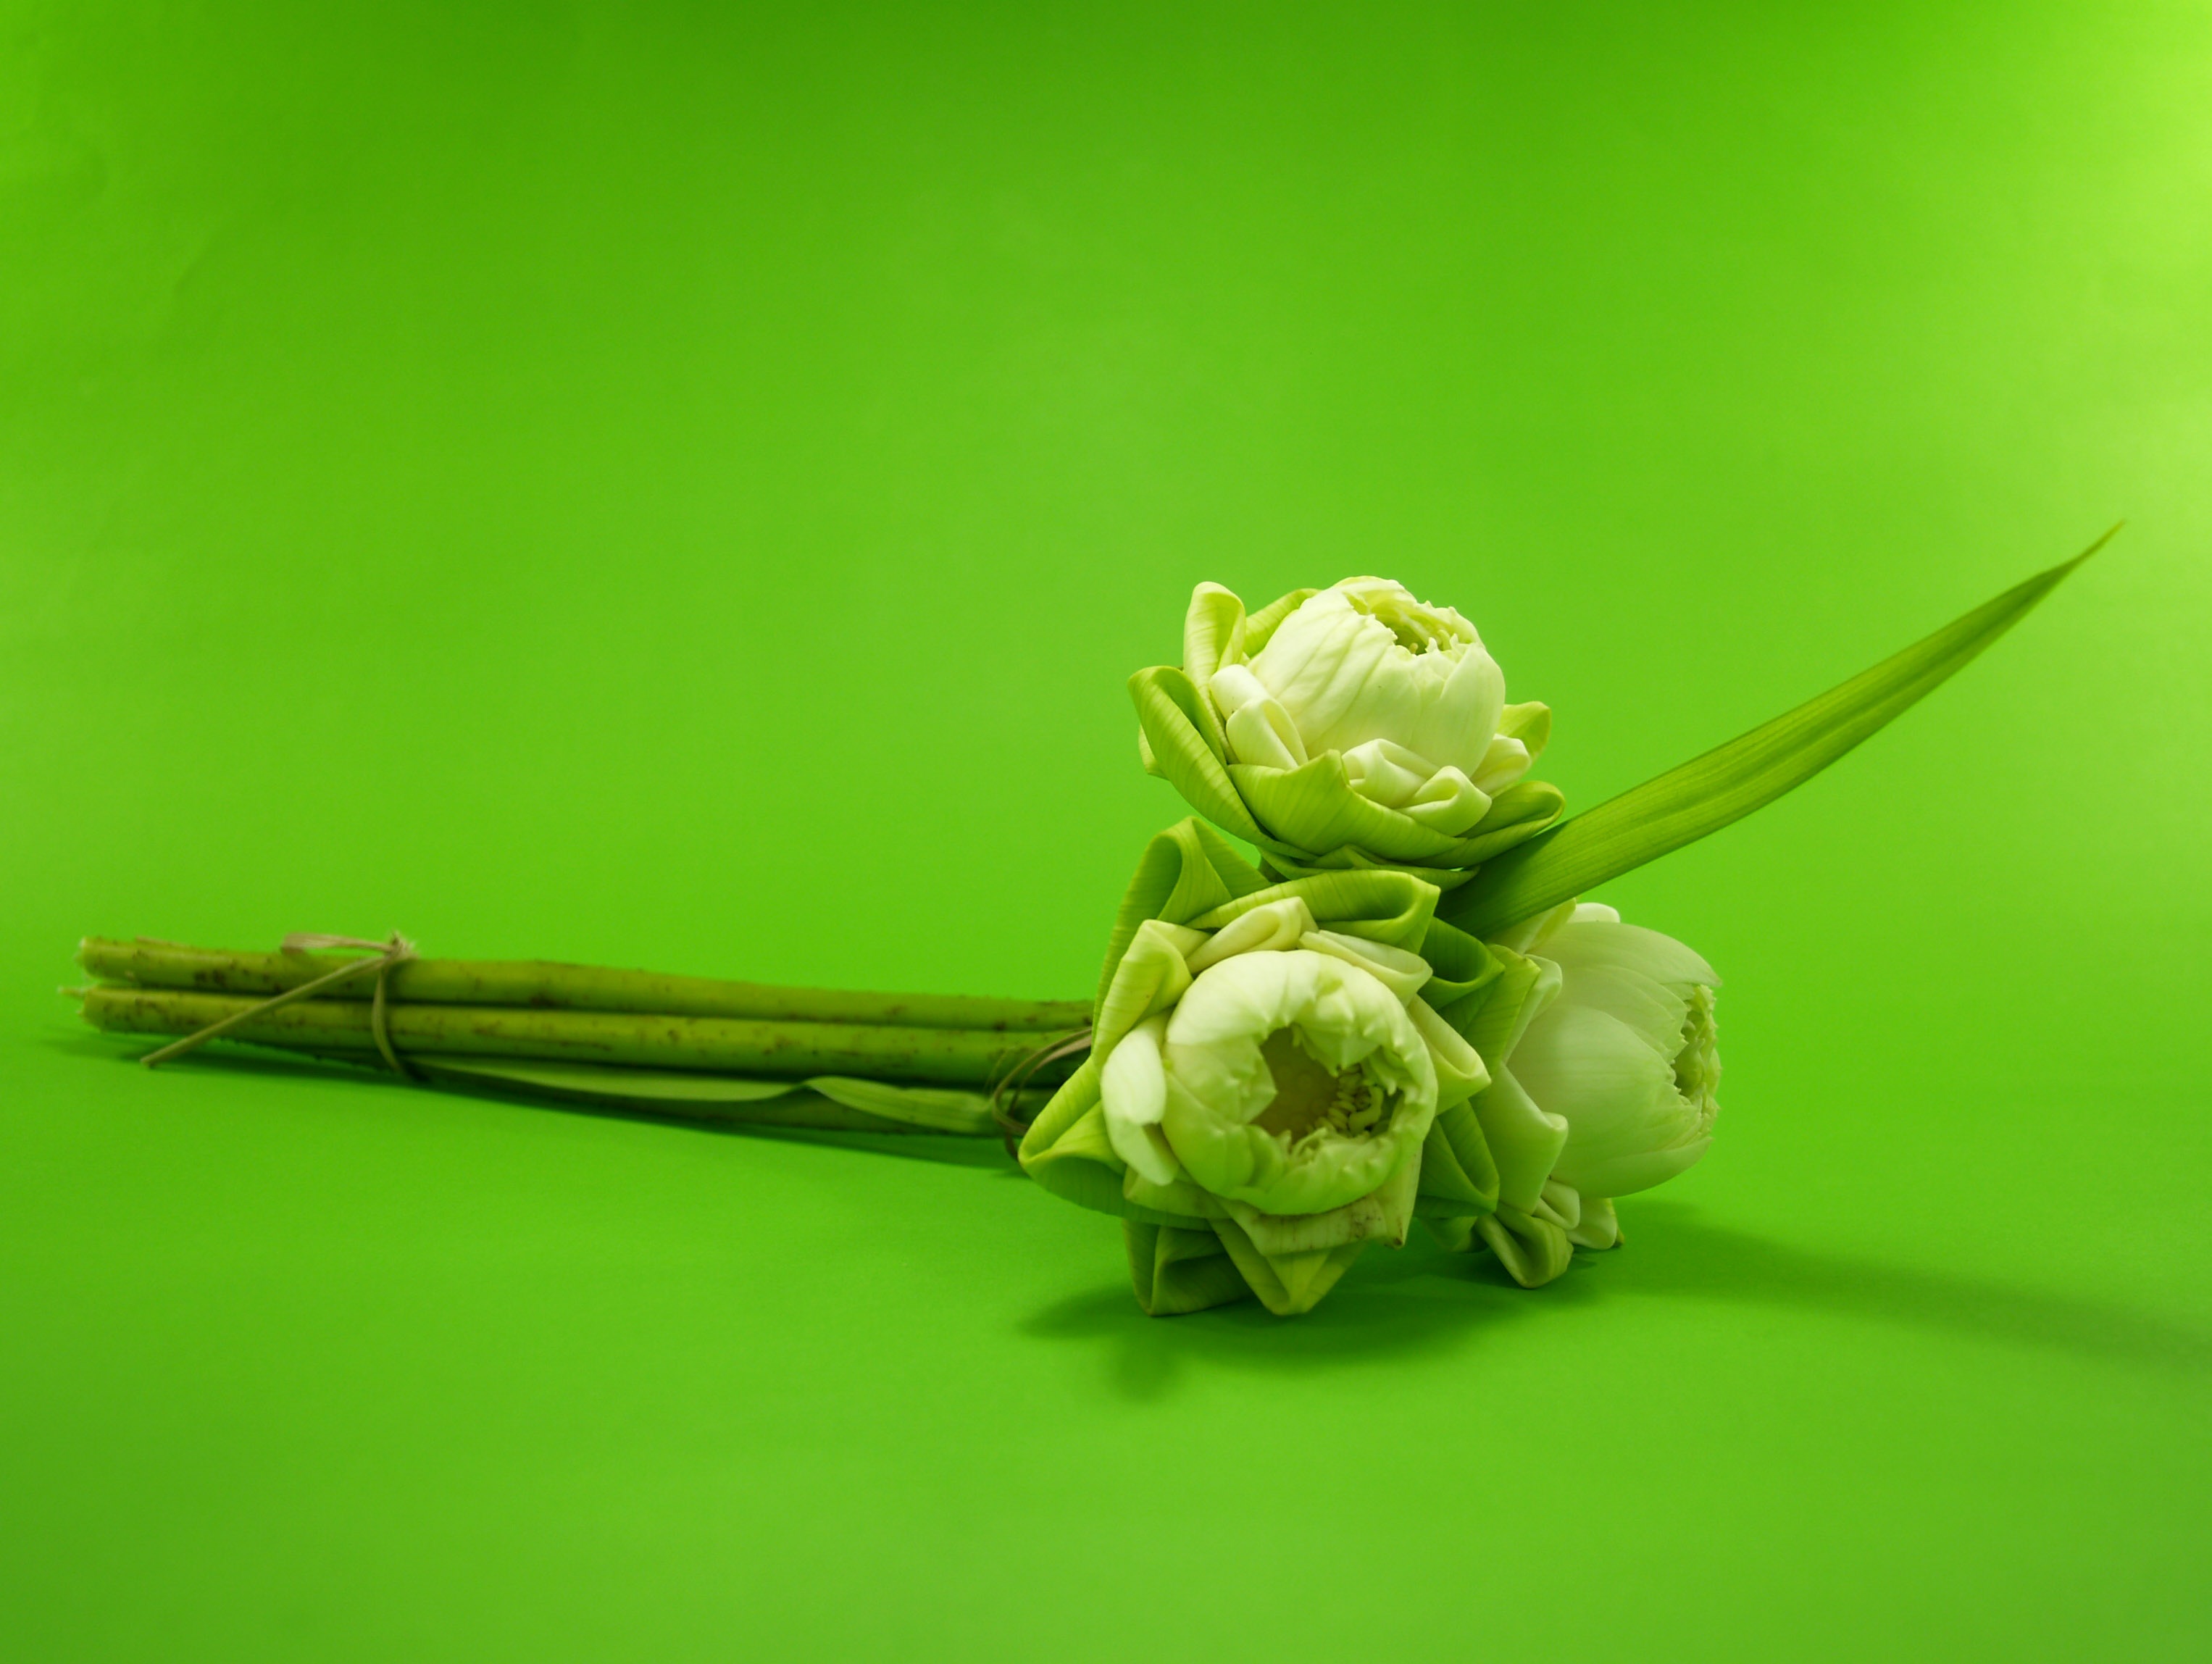
water, nature, blossom, plant, white, warm, leaf, flower, petal, floral, pool, spark, asian, vase, decoration, pollen, spring, green, relax, produce, tropical, insect, natural, space, meditate, asia, botany, blooming, aquatic, yellow, pink, decor, flora, botanical, florist, ornament, close up, decorative, bright, lotus, zoom, culture, beautiful, worship, fold, lilly, oriental, selective, decorate, macro photography, flowering plant, embellish, plant stem, land plant